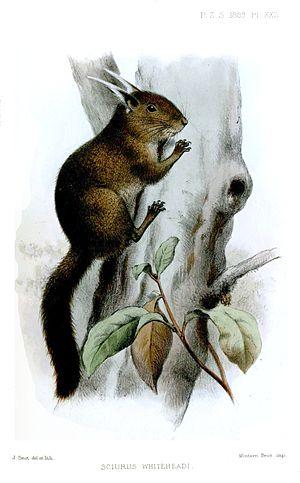
Exilisciurus est un genre d'écureuils de la famille des Sciuridae.